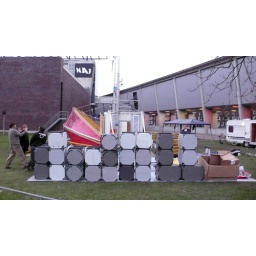
off the wet ground | building up at the Museumpark Rotterdam March 2010 | Photography by Hans Kalliwoda